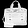
Label: Bag